Murder in Pacot

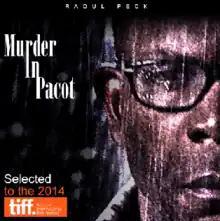
Poster for world premiere at 2014 Toronto International Film Festival

Murder in Pacot is a feature film by Haitian film director Raoul Peck. The film stars Joy Olasunmibo Ogunmakin, Alex Descas, Thibault Vinçon, and Lovely Kermonde Fifi and is a continuation of the theme Peck featured in his last documentary, "Assistance Mortelle" ("Fatal Assistance"), on international aid to Haiti following the earthquake of 12 January 2010 which opened at New York's Film Society of Lincoln Center in February 2014. The lead producers of the joint Haitian, French and Norwegian production were Peck and Remi Grellety.